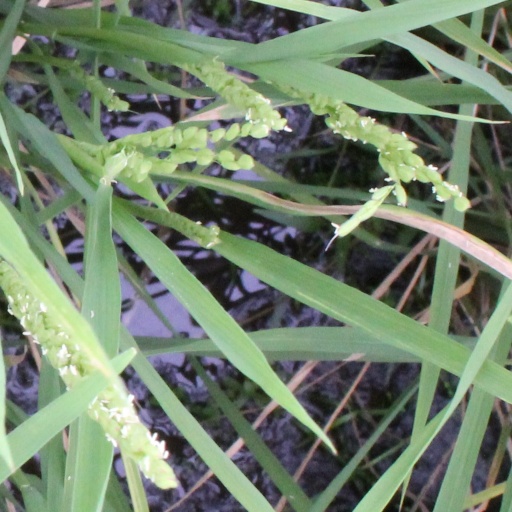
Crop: rice